Franklin Square (Philadelphia)

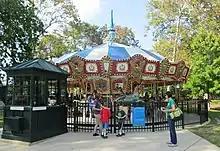
The Liberty Carousel in the park

In 1976, the "Living Flame Memorial" was erected to honor the city's fallen police officers and firefighters. The memorial is centered by Reginald E. Beauchamp. The memorial has a fund called Fallen Heroes Support Fund to support the fallen police officers and firefighters. In 2011, there was a competition to create a new design for the memorial.